Novartis

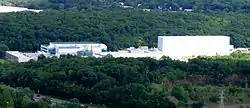
Suffern, New York: one of the Novartis pharmaceutical production facilities in the United States

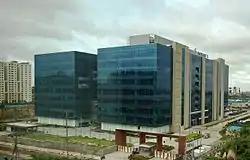
Novartis Knowledge Center headquarters in HITEC City, Hyderabad, India

In 1998, the company entered into a biotechnology licensing agreement with the University of California at Berkeley Department of Plant and Microbial Biology. Critics of the agreement expressed concern over prospects that the agreement would diminish academic objectivity, or lead to the commercialization of genetically modified plants. The agreement expired in 2003.